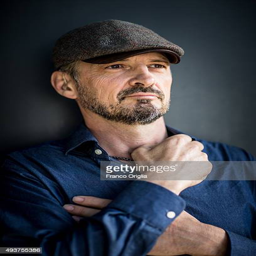
film director poses for the portrait session at the space during film festival